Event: Nepal Earthquake
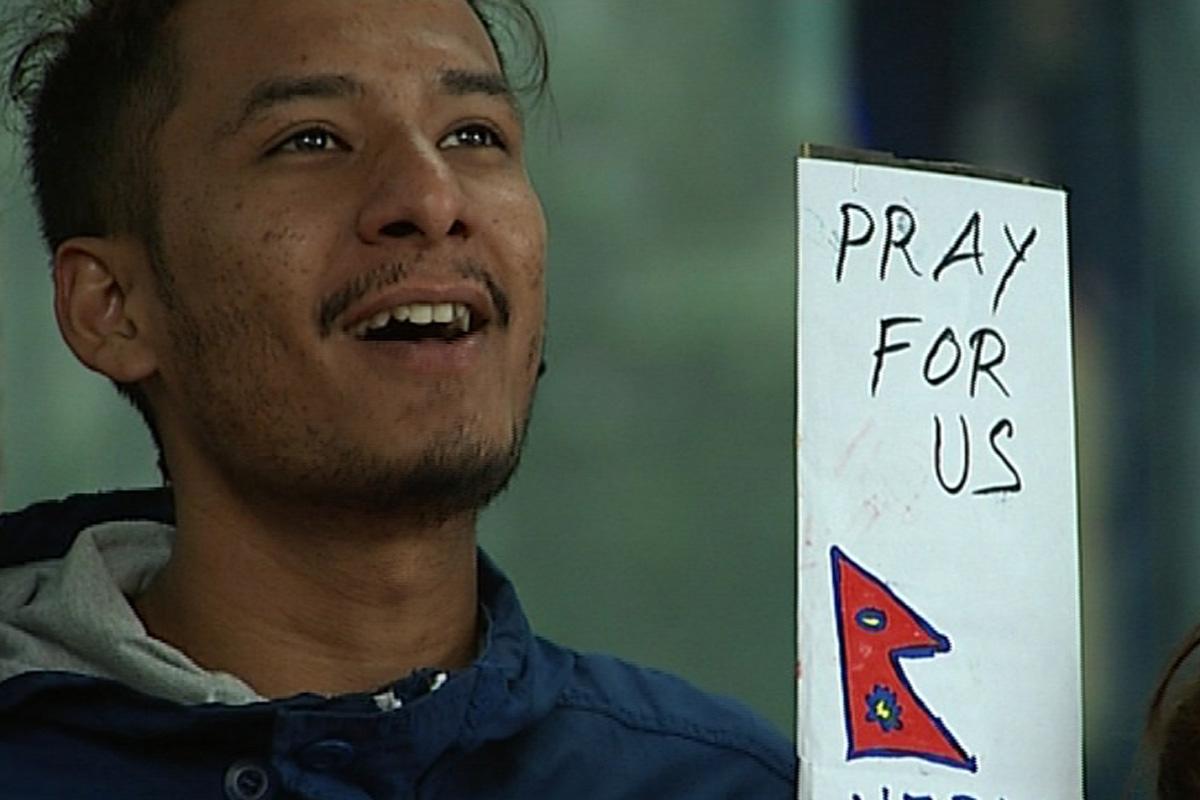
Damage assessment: no_damage